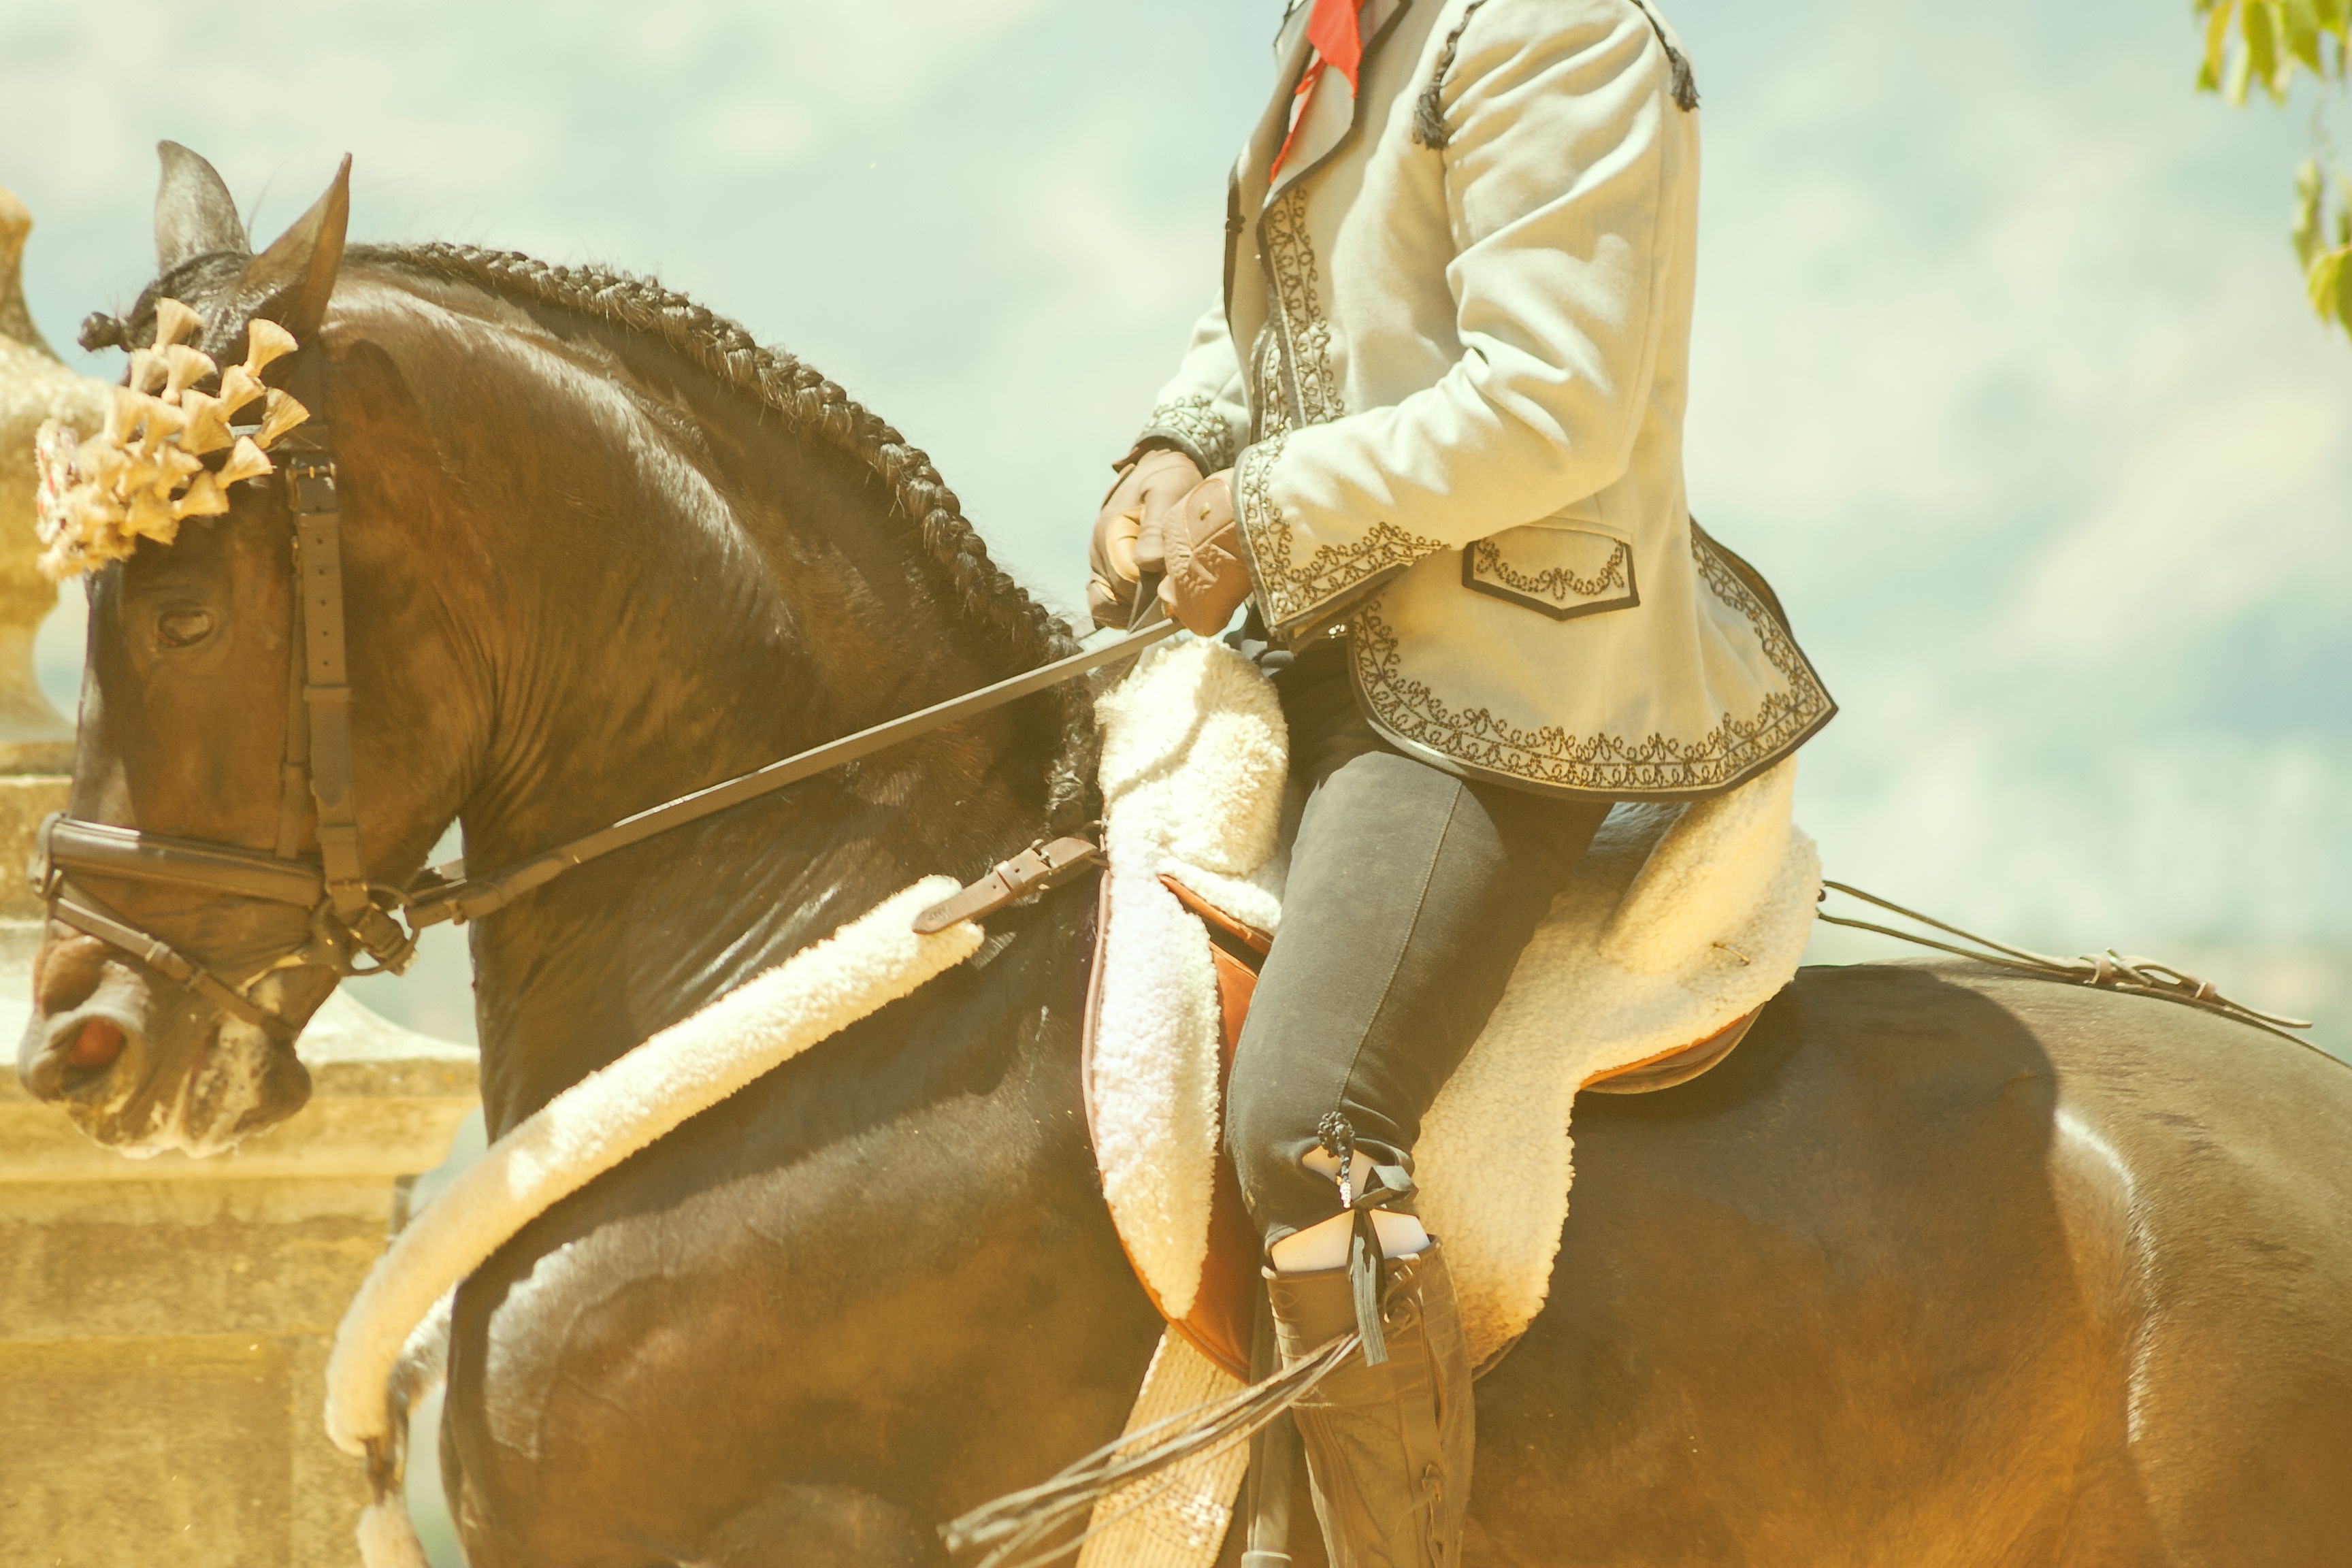
monument, statue, horse, stallion, western riding, equestrianism, pack animal, horse like mammal